Laura Marcus

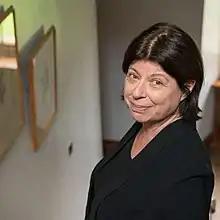
Marcus at New College Oxford

Laura Marcus FBA (7 March 1956 – 22 September 2021) was a British literature scholar. She was Goldsmiths’ Professor of English Literature at New College, Oxford and published widely on 19th- and 20th-century literature and film, with particular interests in autobiography, modernism, Virginia Woolf, and psychoanalysis.